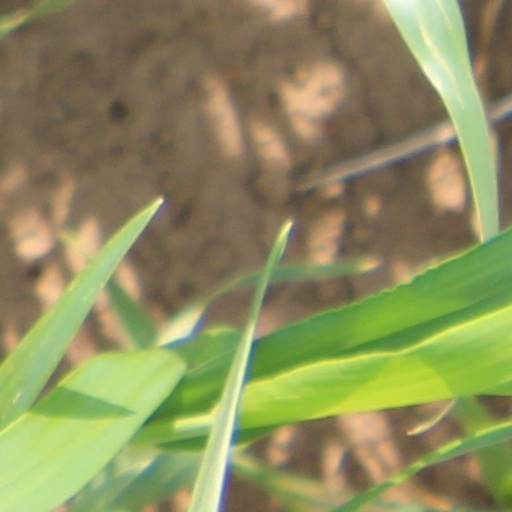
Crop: wheat